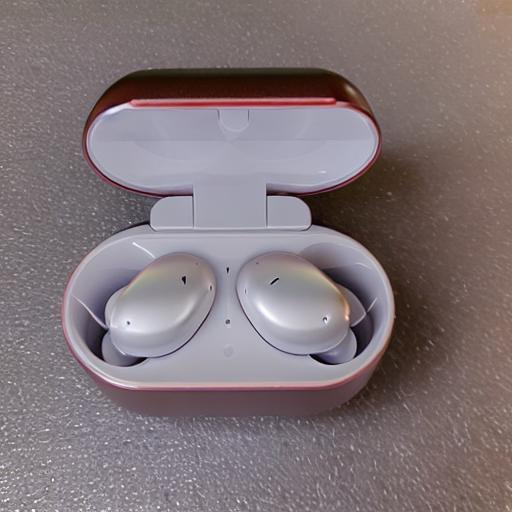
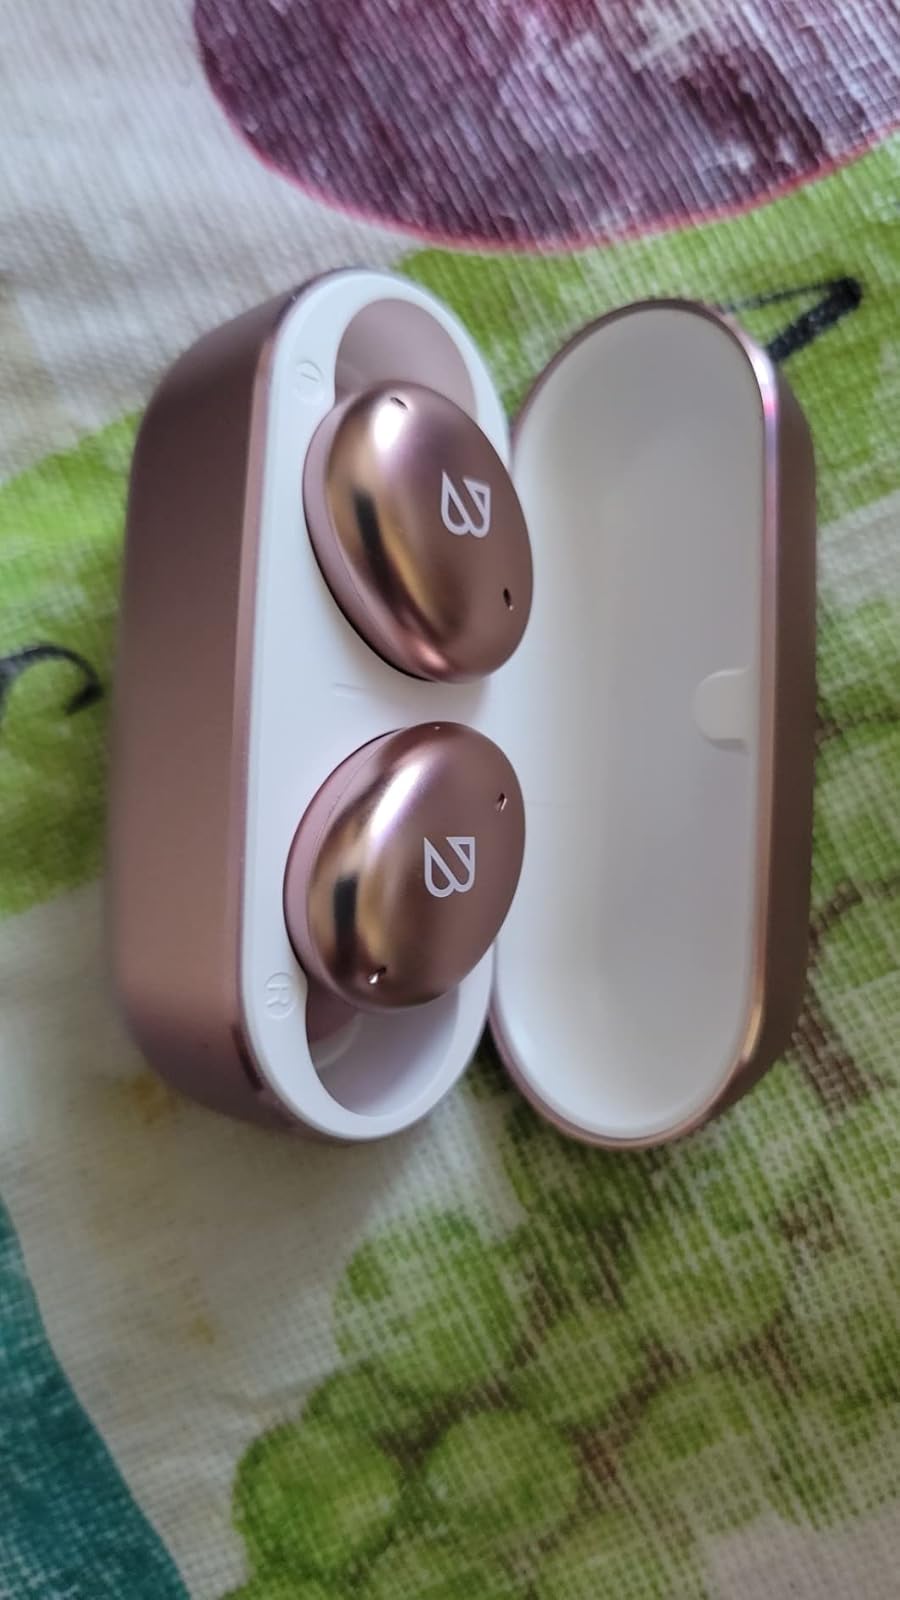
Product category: earbuds
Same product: no